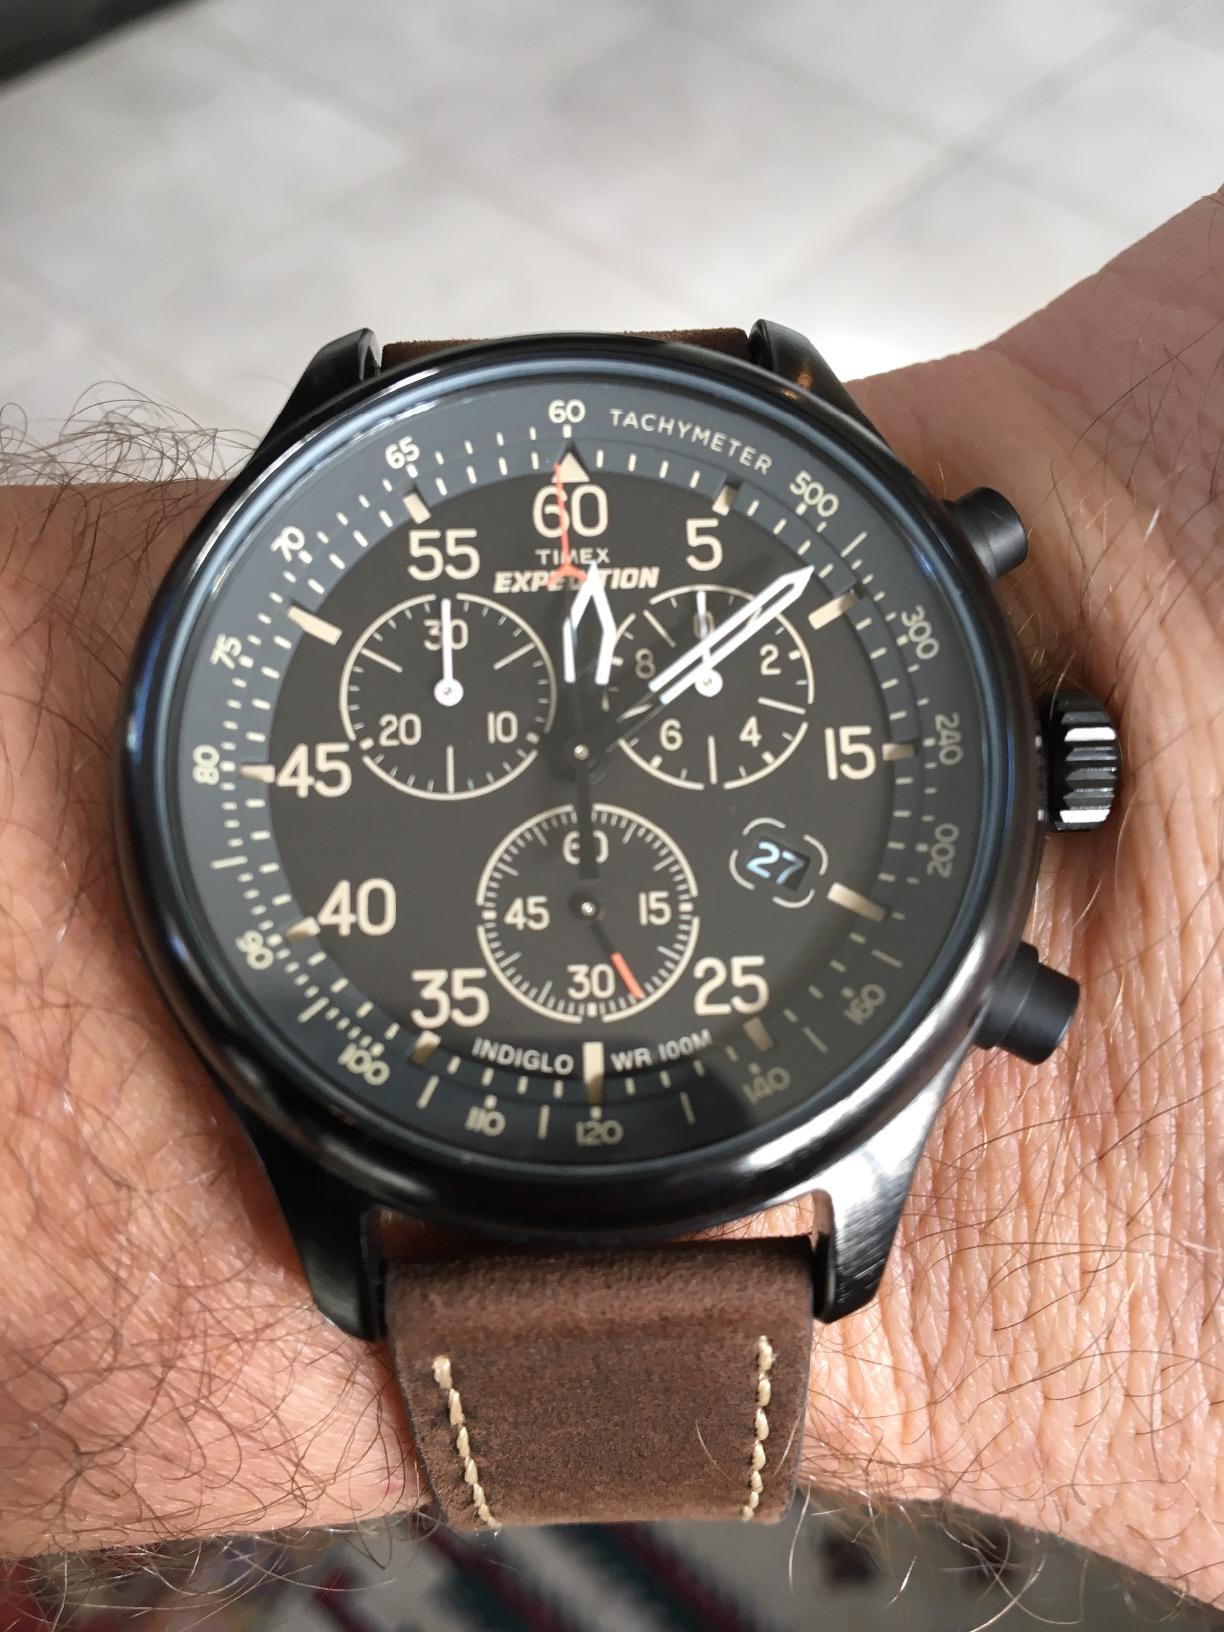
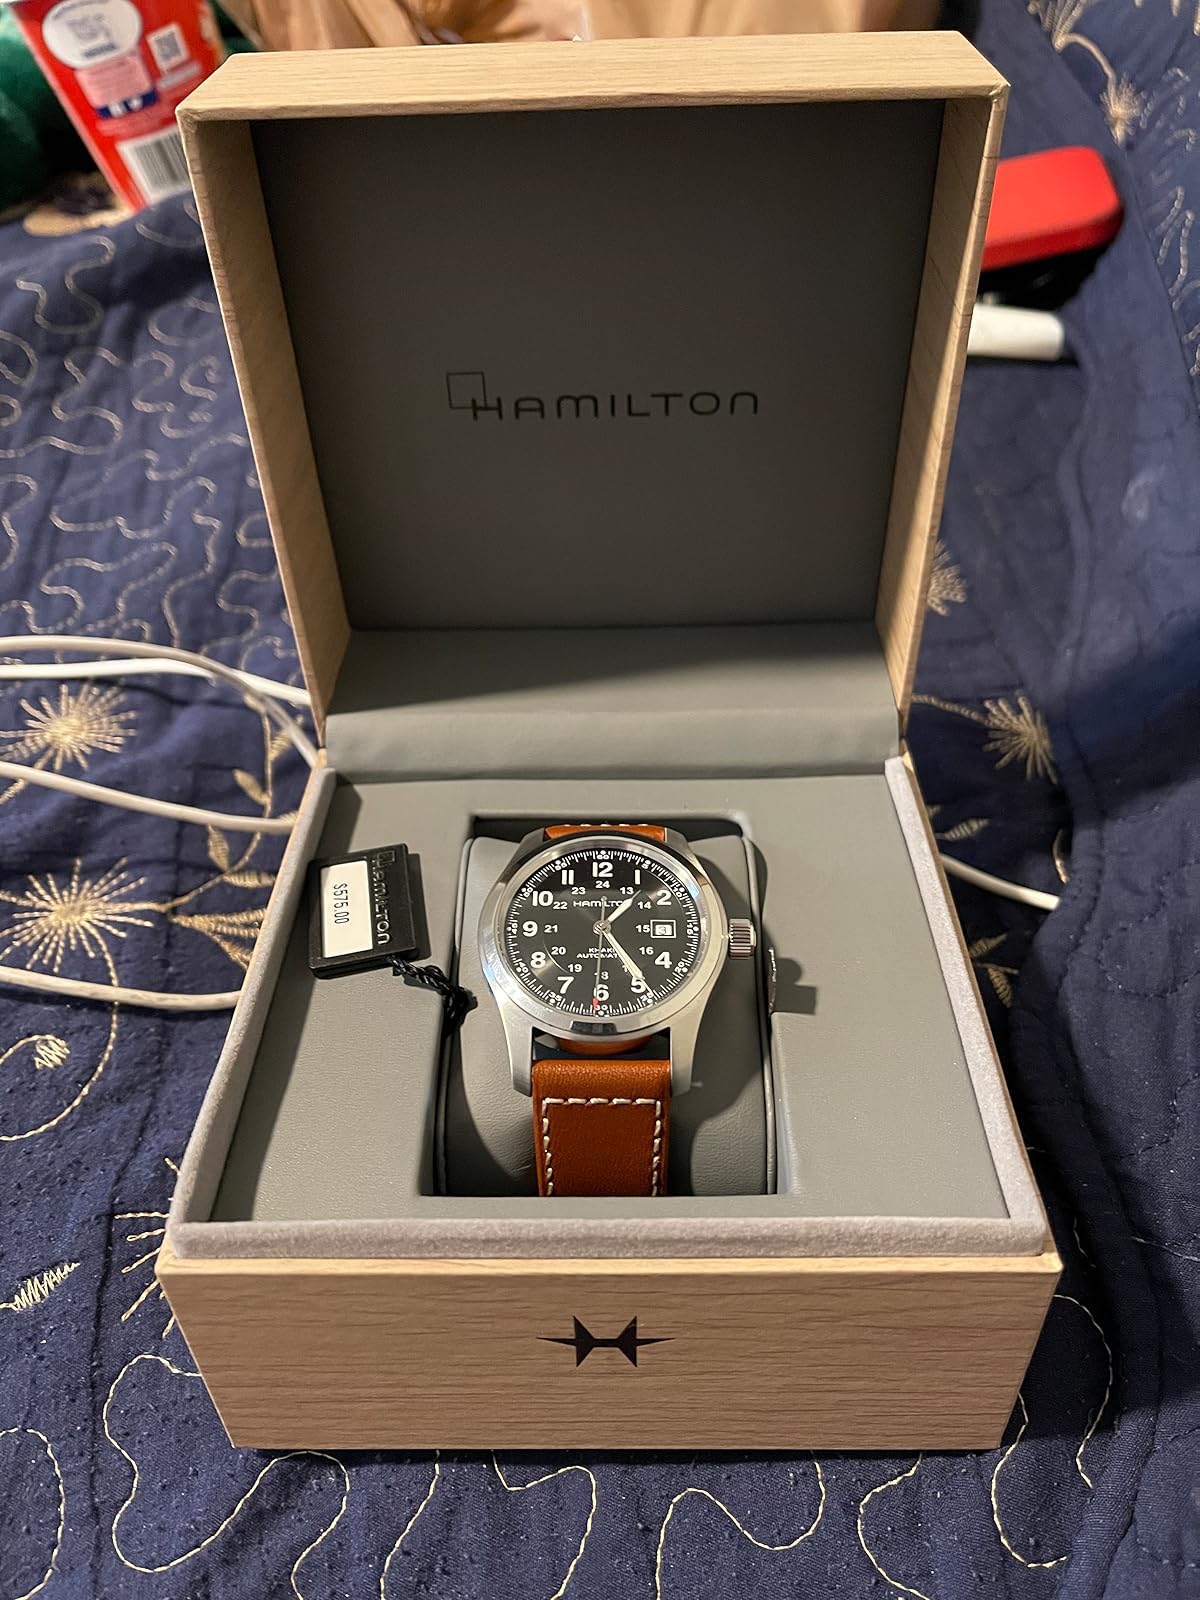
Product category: accessories_watch
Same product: no